José Pinhal

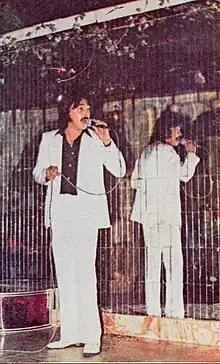
The cover of Pinhal's first cassette.

José Pinhal (Santa Cruz do Bispo, Matosinhos, 1952 - 7 April 1993) was a Portuguese singer-songwriter. Although he never enjoyed great success during his lifetime, his work aroused great interest among the general public almost 30 years after his death.